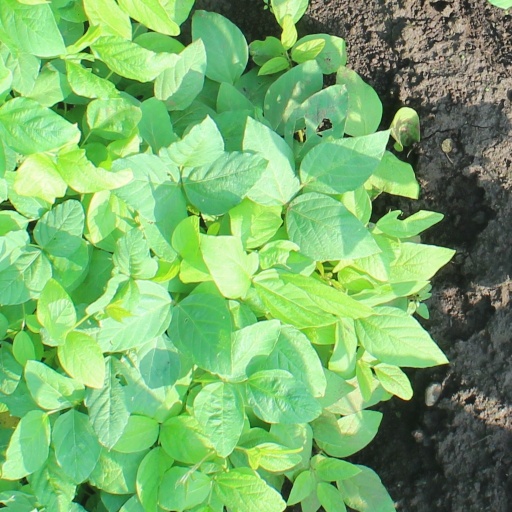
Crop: soybean